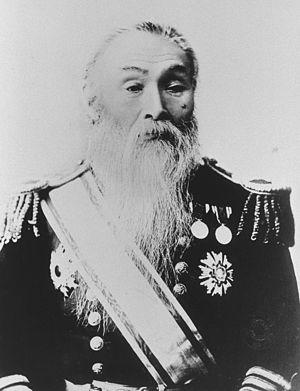
Le vicomte Nire Kagenori est un amiral de la Marine impériale japonaise qui fut ministre de la Marine dans les années 1890.